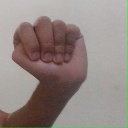
अक्षर: ठ